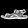
Label: Sandal